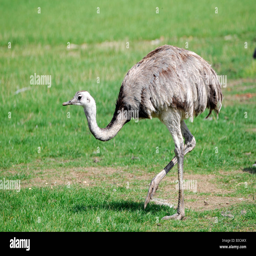
person is a large flightless ratite bird , native .